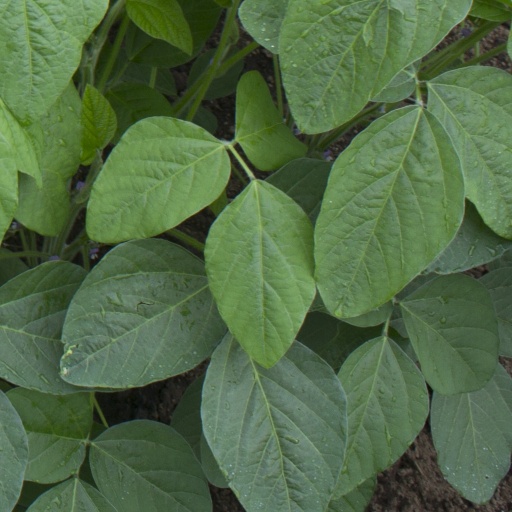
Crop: soybean